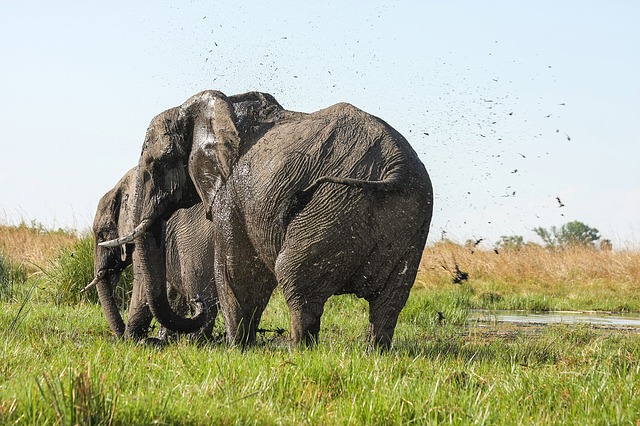
Label: elephant